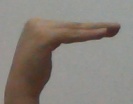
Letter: haa